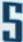
Number: 5